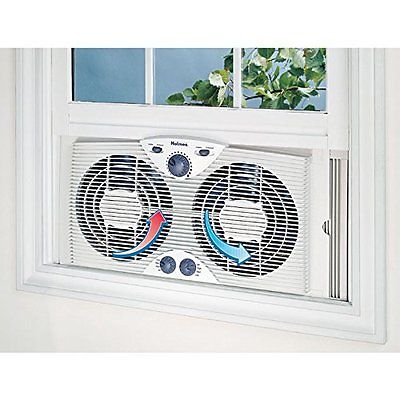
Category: fan